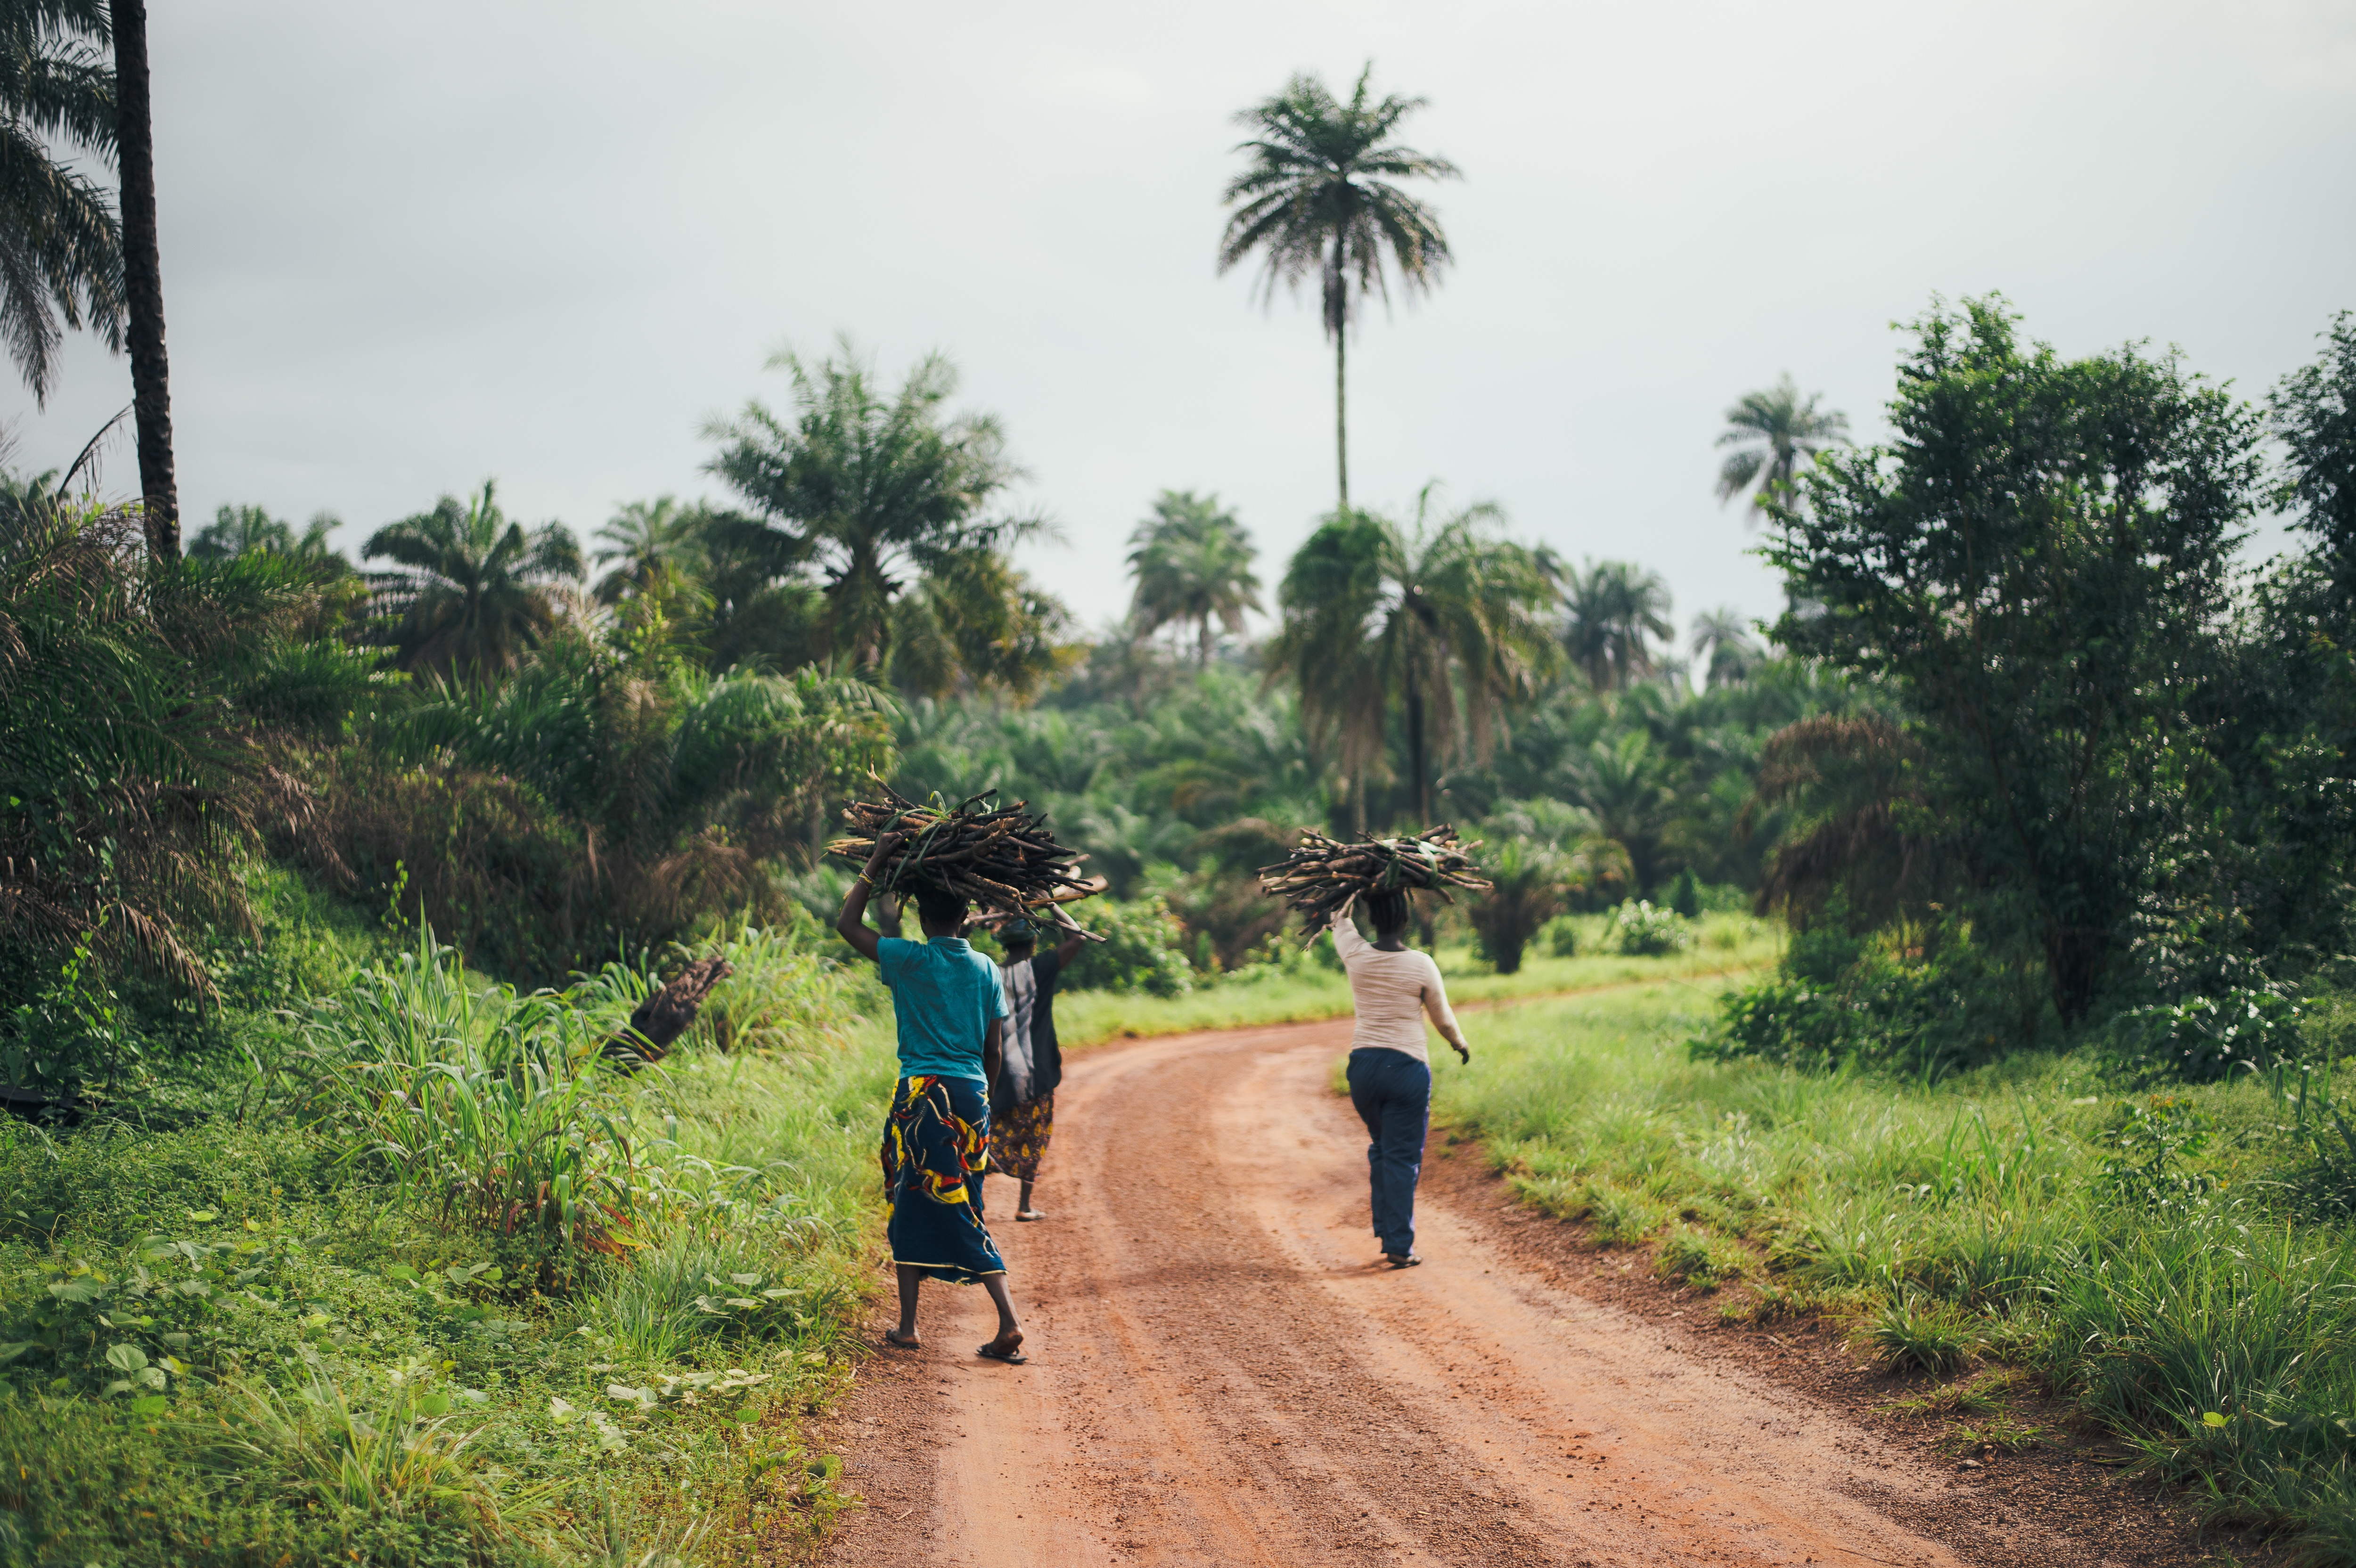
tree, person, woman, palm tree, adventure, vacation, jungle, soil, tourism, carry, plantation, rural area, arecales